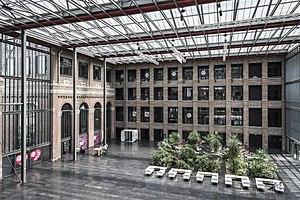
L'atrium d'EuraTechnologies à Lille
EuraTechnologies est le Pôle d'excellence et d'innovation dédié au numérique de la Métropole européenne de Lille. Situé à Lille, ce pôle d'activités regroupe et fédère des acteurs du numérique, des acteurs du monde de la recherche, de l'enseignement supérieur et des acteurs économiques dans le domaine des nouvelles technologies.